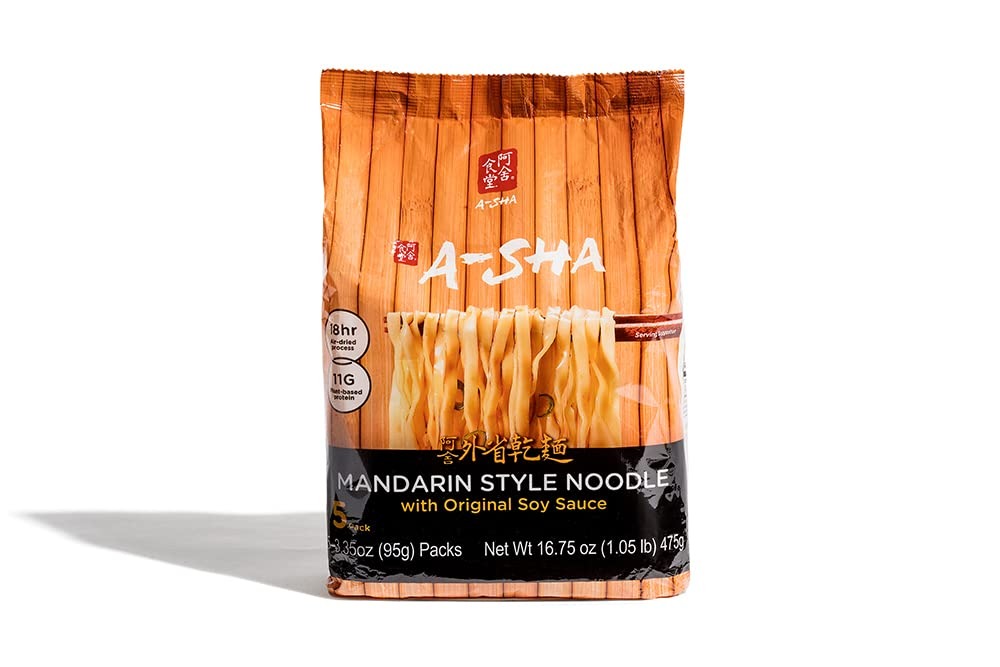
Item Name: Rated Best Tasting and Award Winning [Taiwan No.1] A-sha Mandarin Noodle - Original Flavor
Bullet Point 1: Air-Dried
Bullet Point 2: NO MSG, oil/chemical, or preservatives
Bullet Point 3: A true Taiwanese traditional flavor. Simple
Bullet Point 4: Pack contains 5 units
Value: 16.75
Unit: Ounce

Price: 10.485